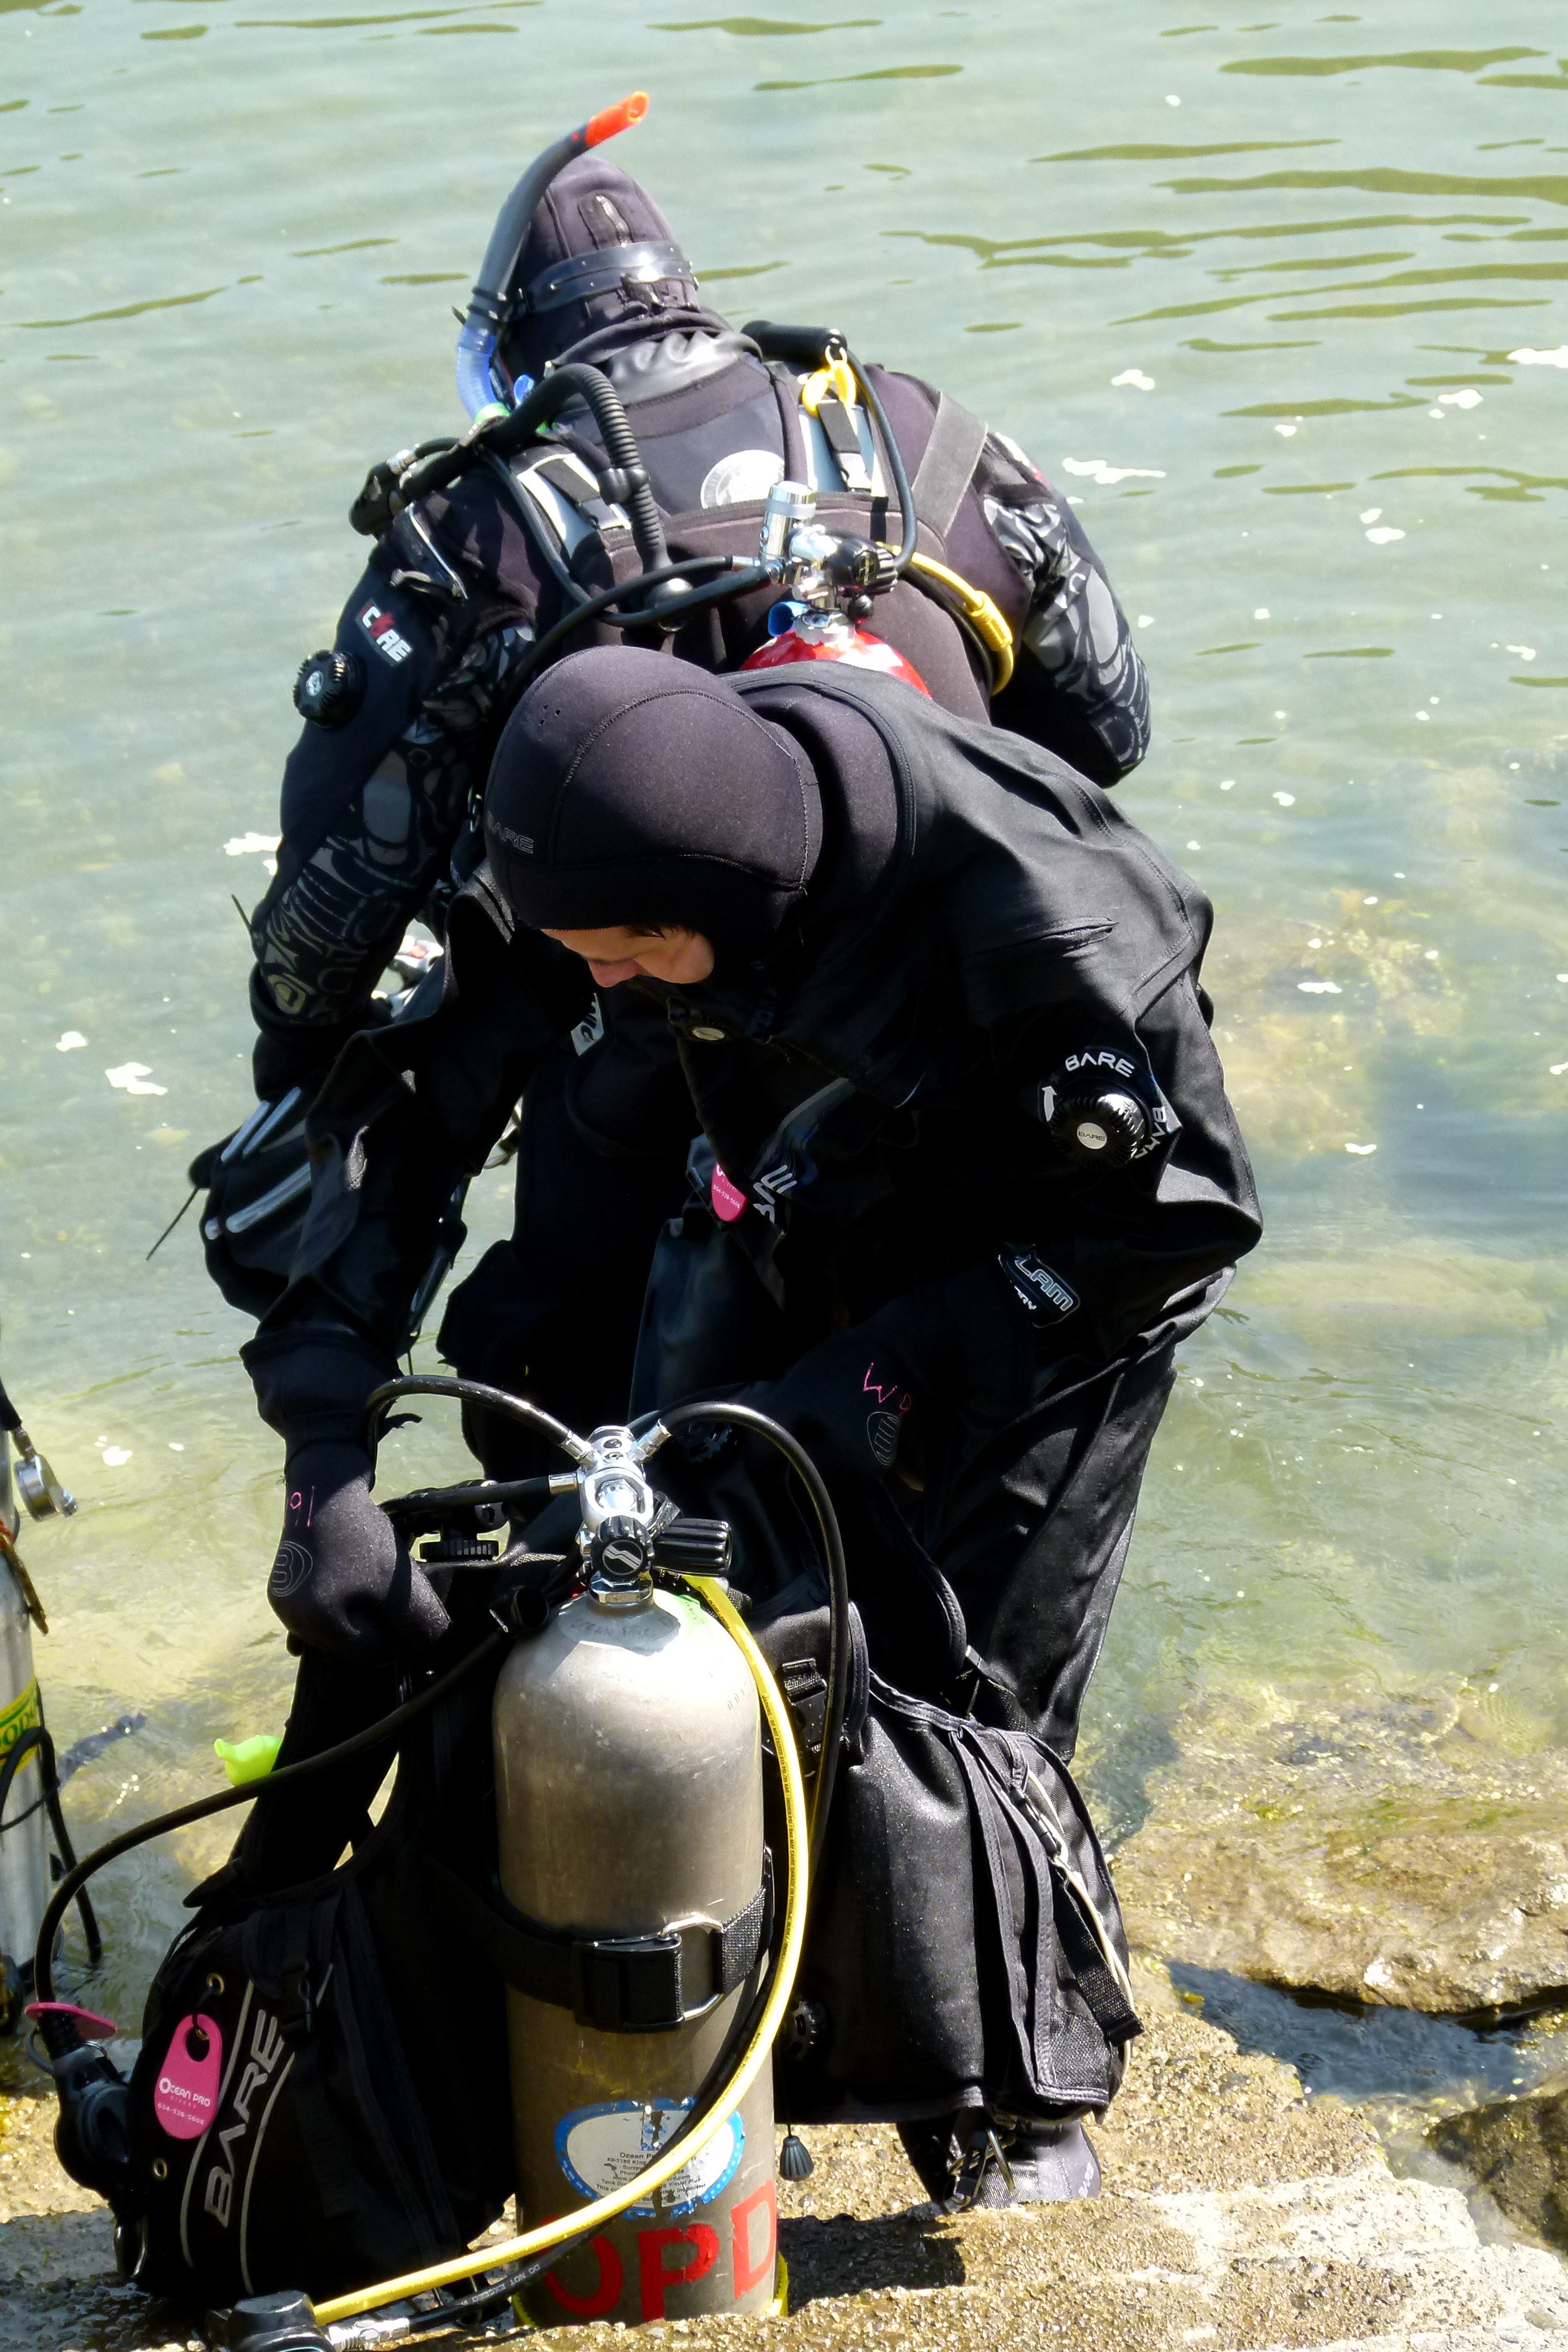
man, ocean, person, people, sport, vehicle, motorcycle, human, aquatic, clothing, lifestyle, activity, scuba diver, event, costume, motorcycling, diving equipment, underwater sport